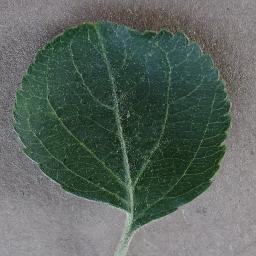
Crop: apple
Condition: healthy